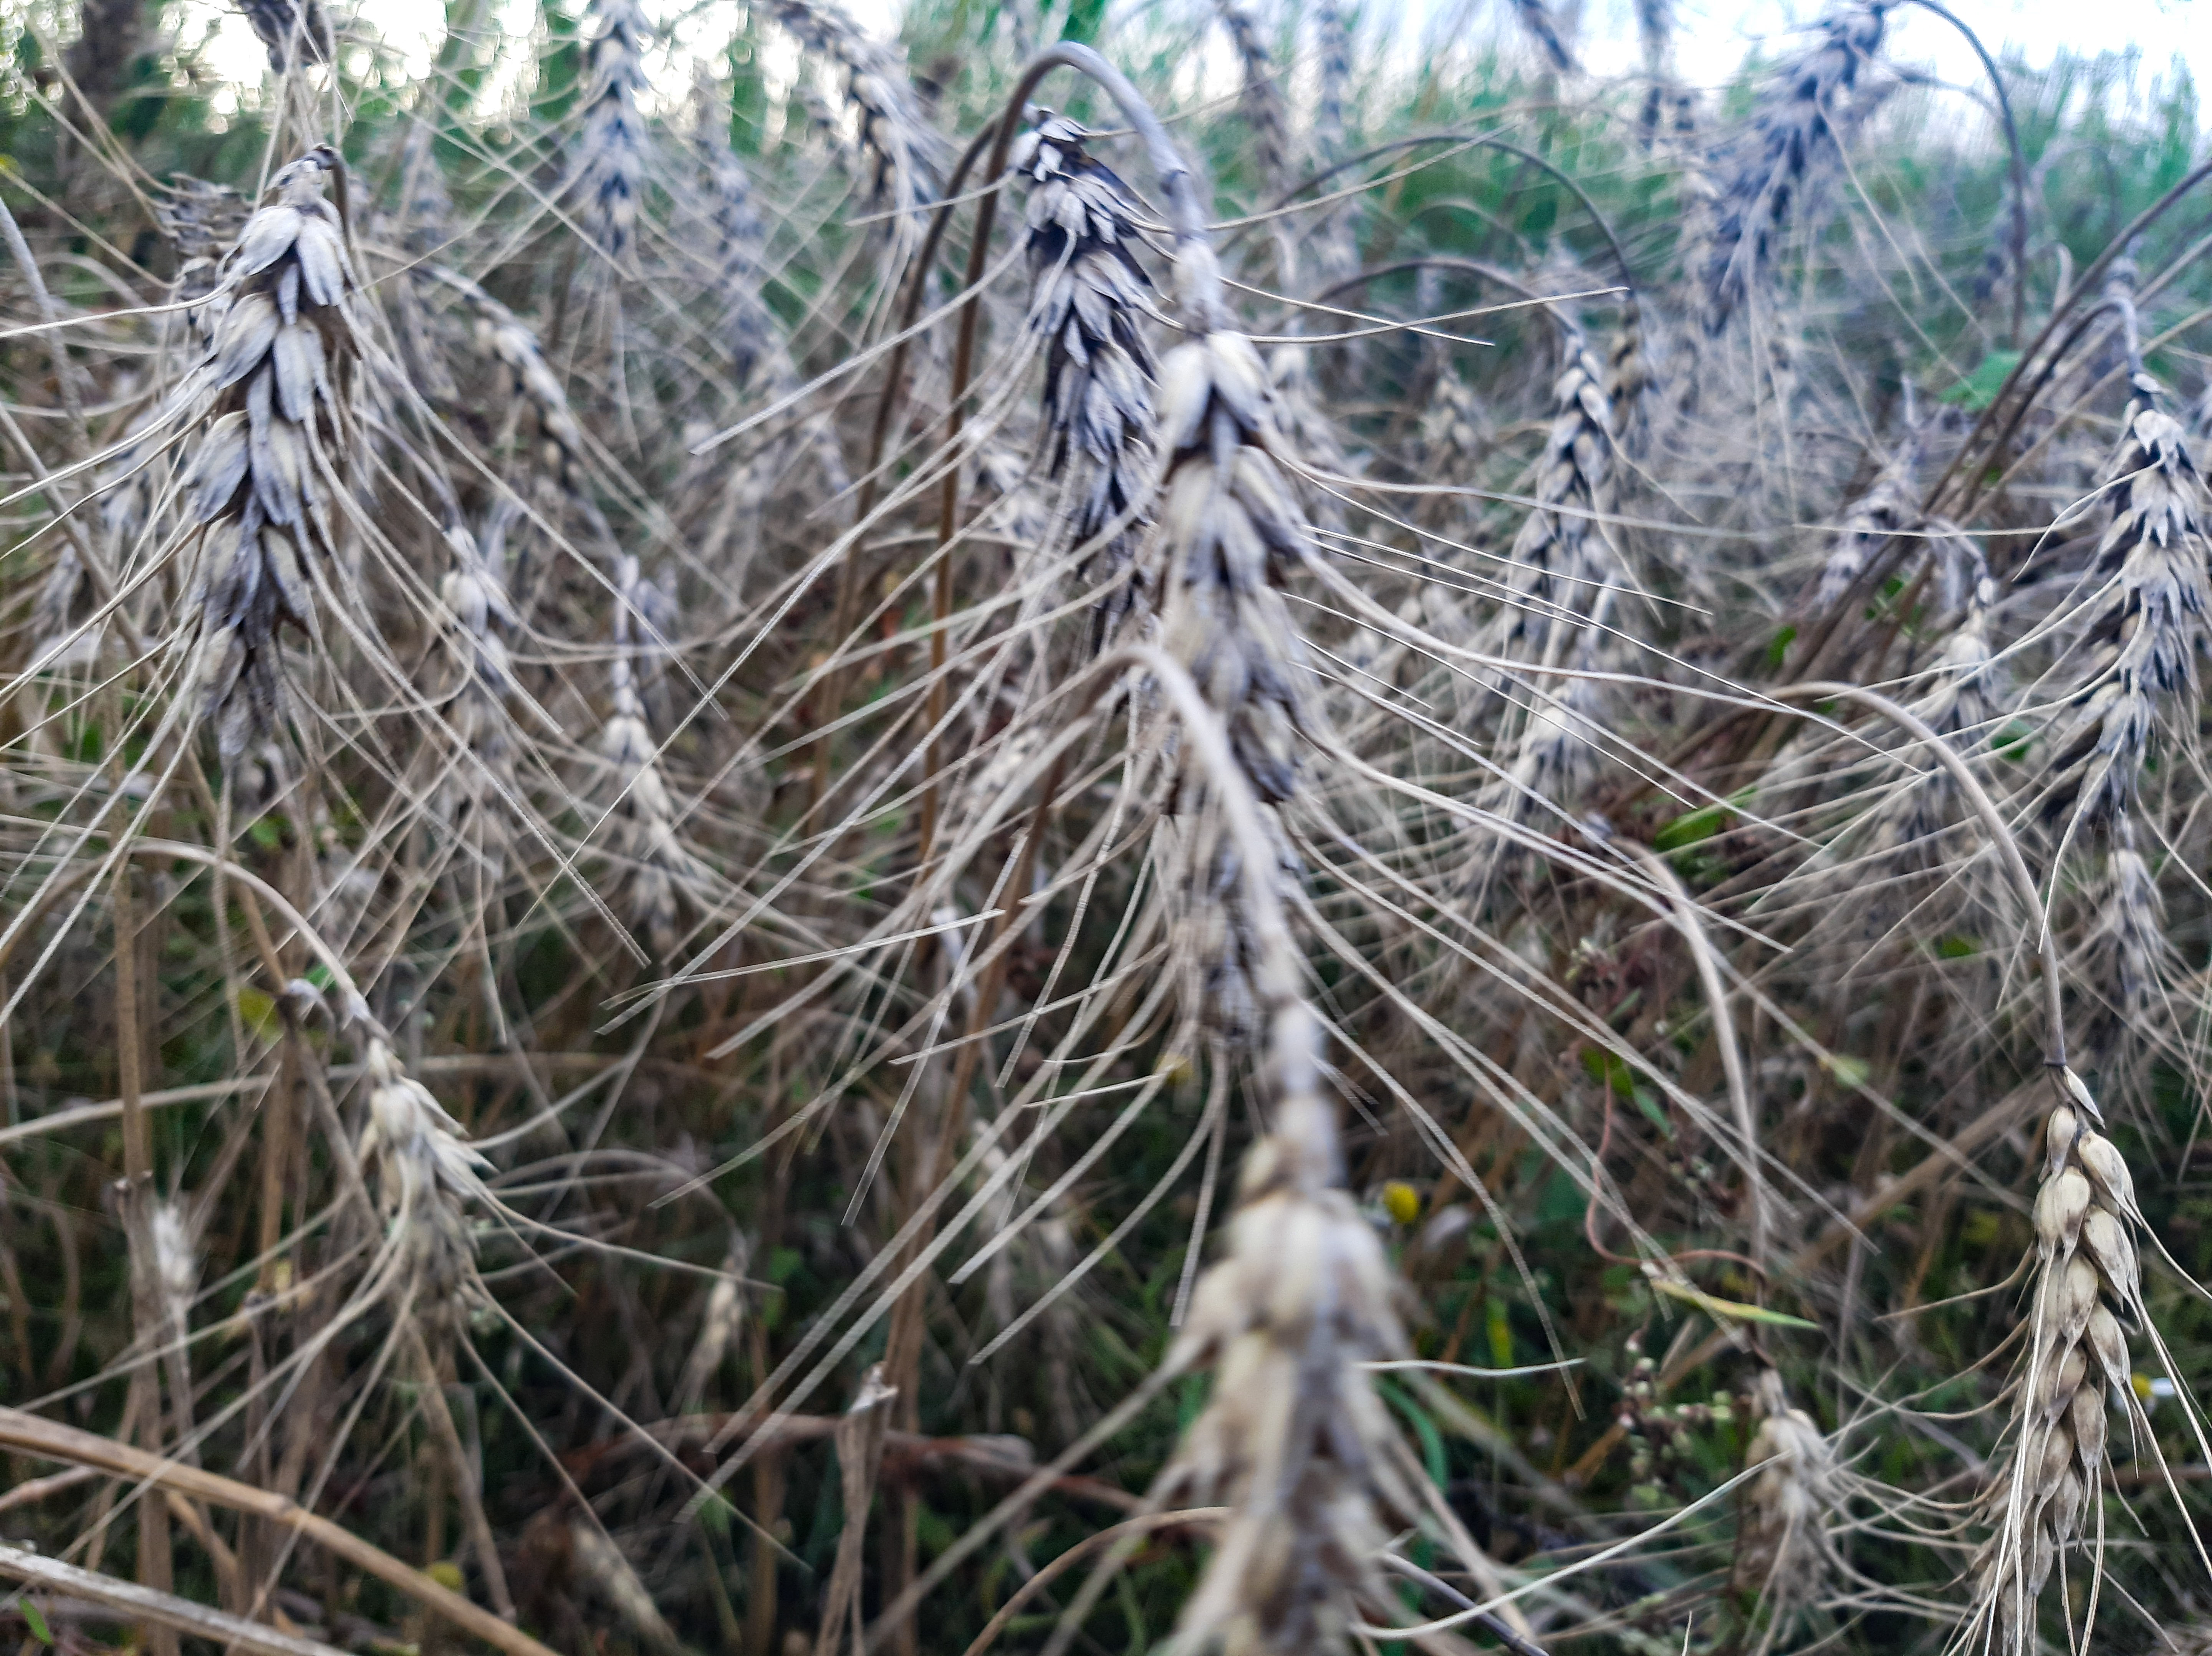
harvest, field, summer, ear, sky, weather, gray, green, village, life, plant, seeds, sowing, bread, flower, terrestrial plant, grass, twig, evergreen, grass family, trunk, flowering plant, wood, tree, pattern, subshrub, terrestrial animal, conifer, forest, thorns, spines, and prickles, vascular plant, plant stem, tropical and subtropical coniferous forests, poales, pine, wildflower, shrub, jungle, pine family, spruce fir forest, caryophyllales, fir, shrubland